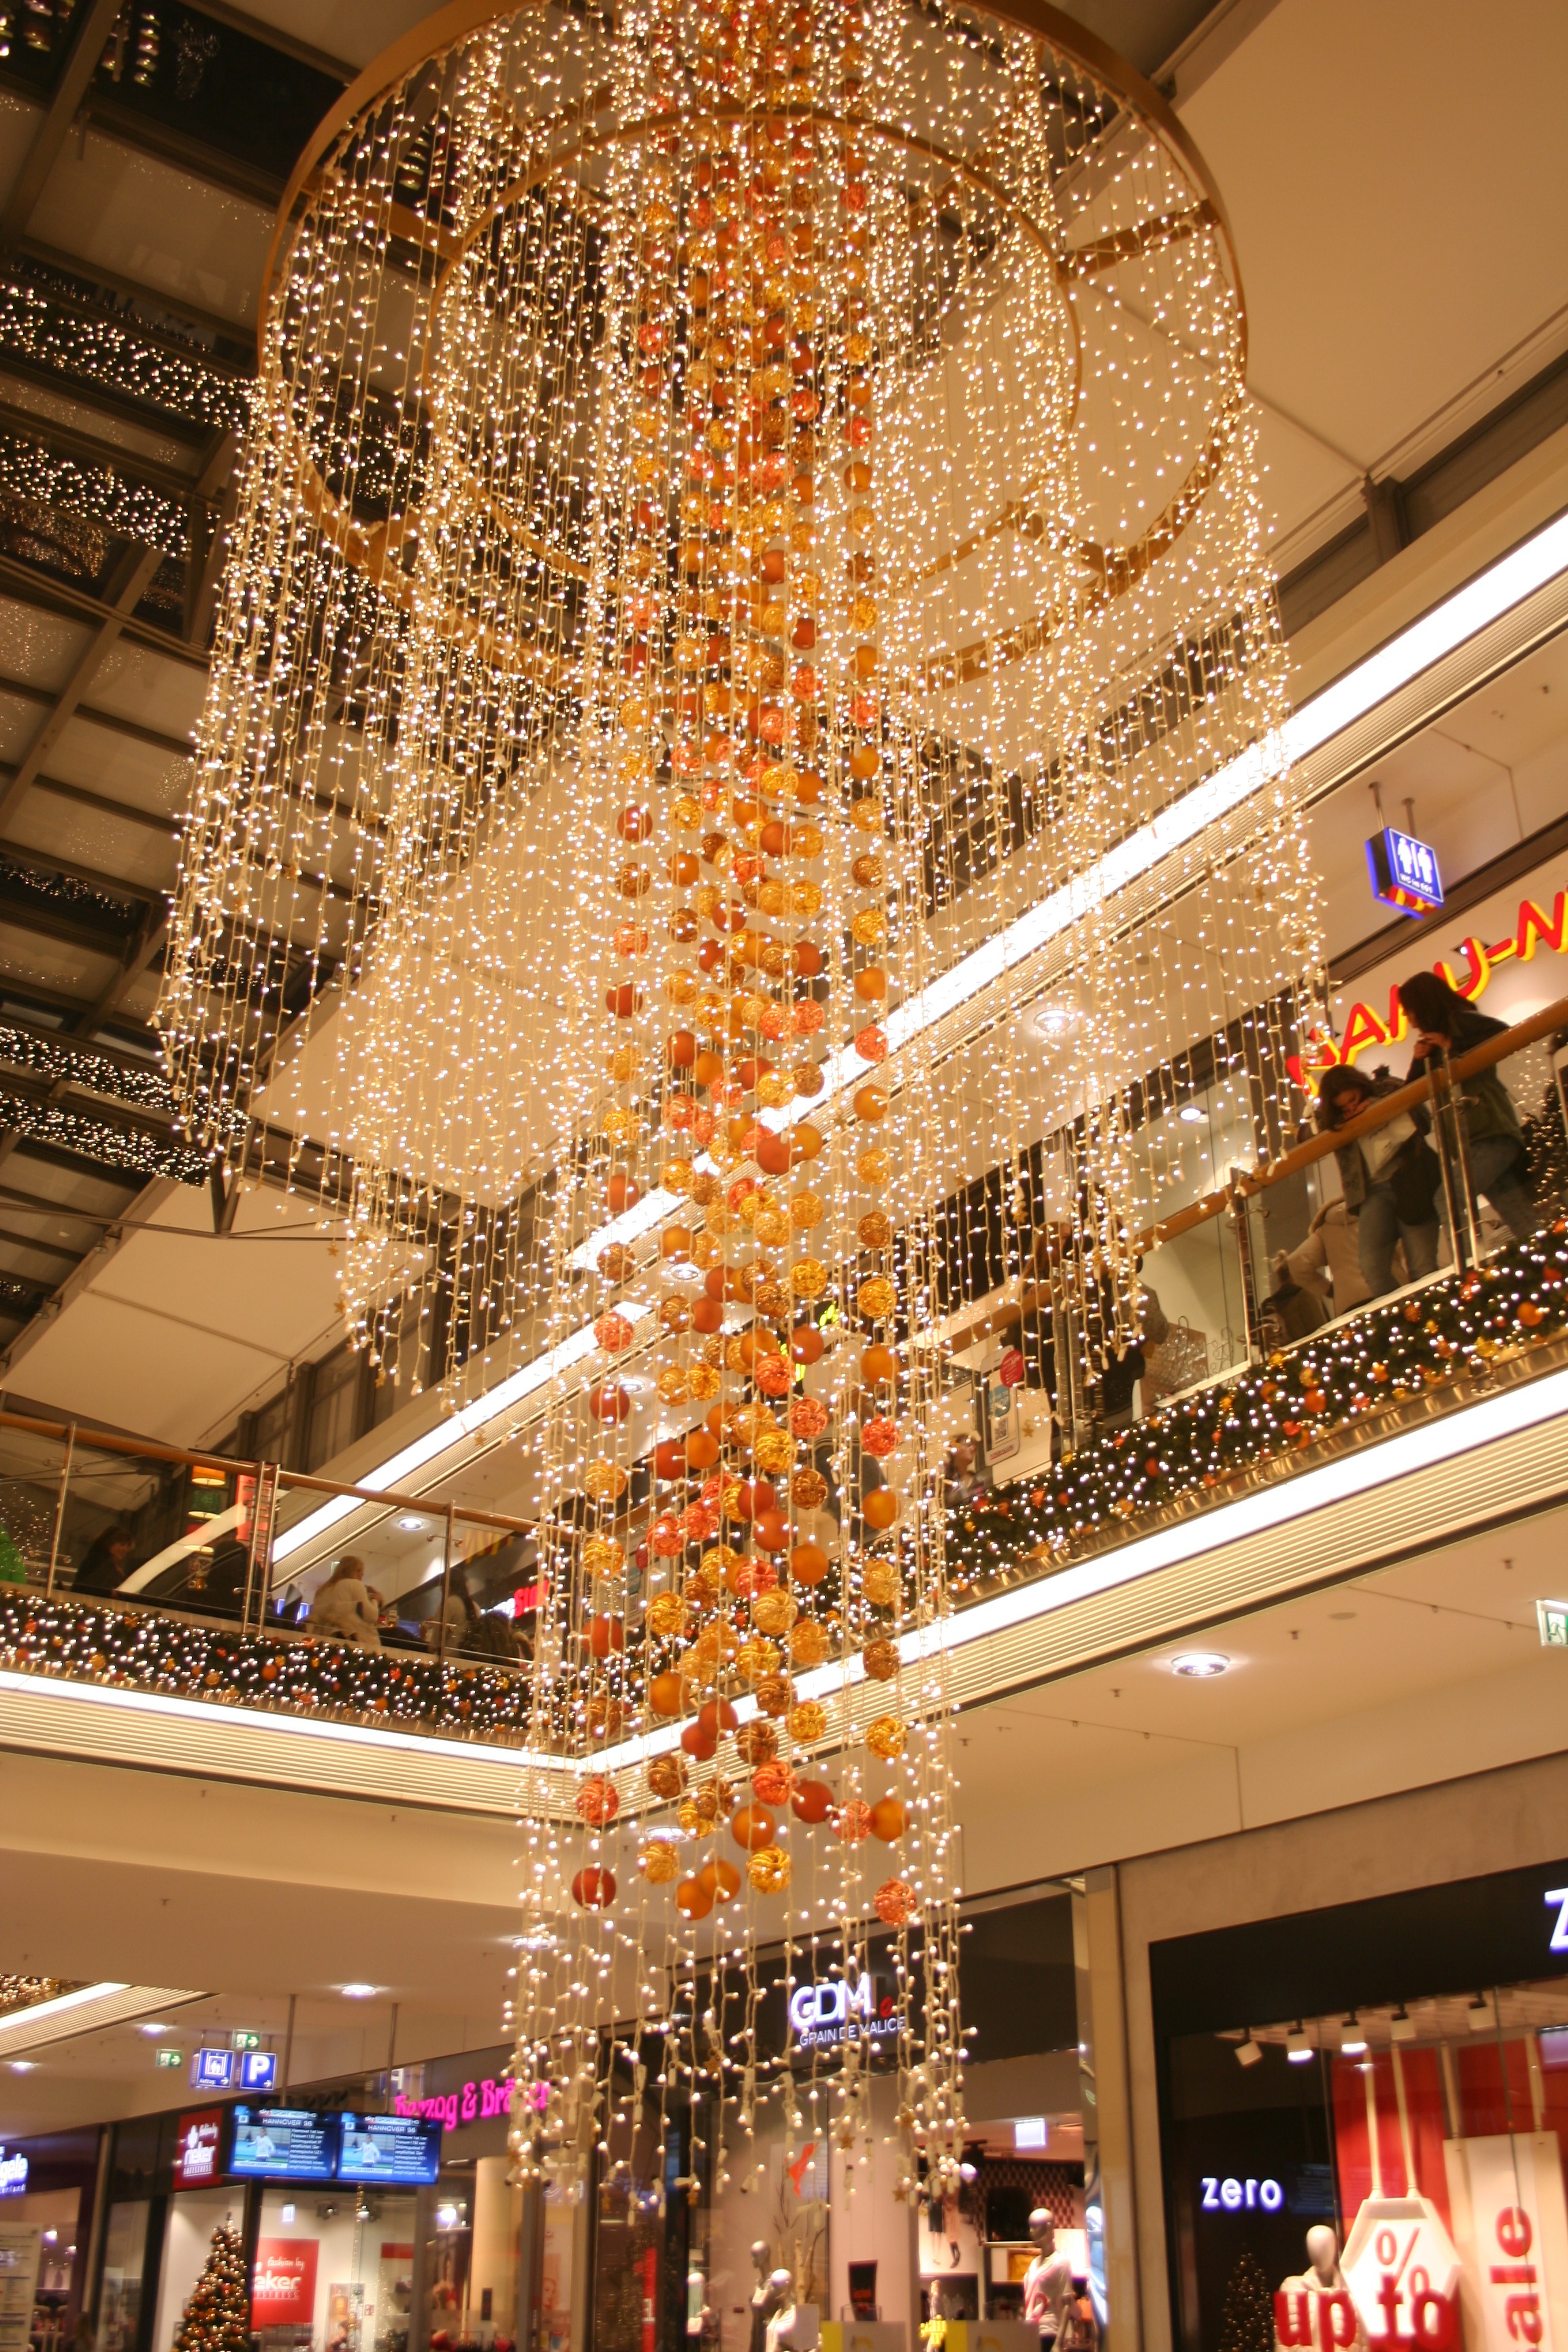
light, downtown, decoration, holiday, shopping, christmas, lighting, decor, christmas tree, interior design, christmas decoration, retail, department store, christmas lights, shopping mall